Quetzalcōātl

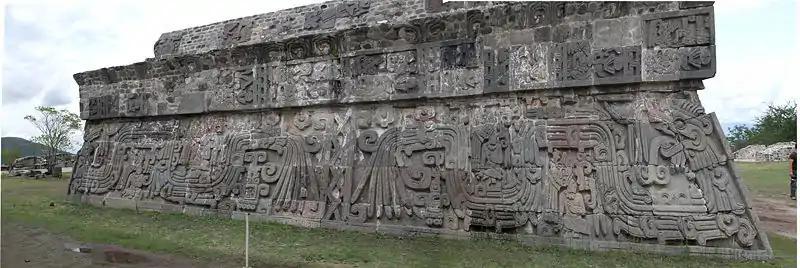
Temple of the Feathered Serpent at Xochicalco, adorned with a fully zoomorphic feathered serpent

Classic Maya serpent iconography seems related to the belief in a sky-, Venus-, creator-, war- and fertility-related serpent deity. In an example from Yaxchilan, the Vision Serpent has the human face of the young maize-god, further suggesting a connection to fertility and vegetational renewal; the Maya Young Maize god was also connected to Venus.